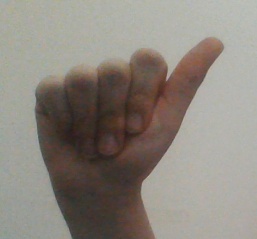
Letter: dhad